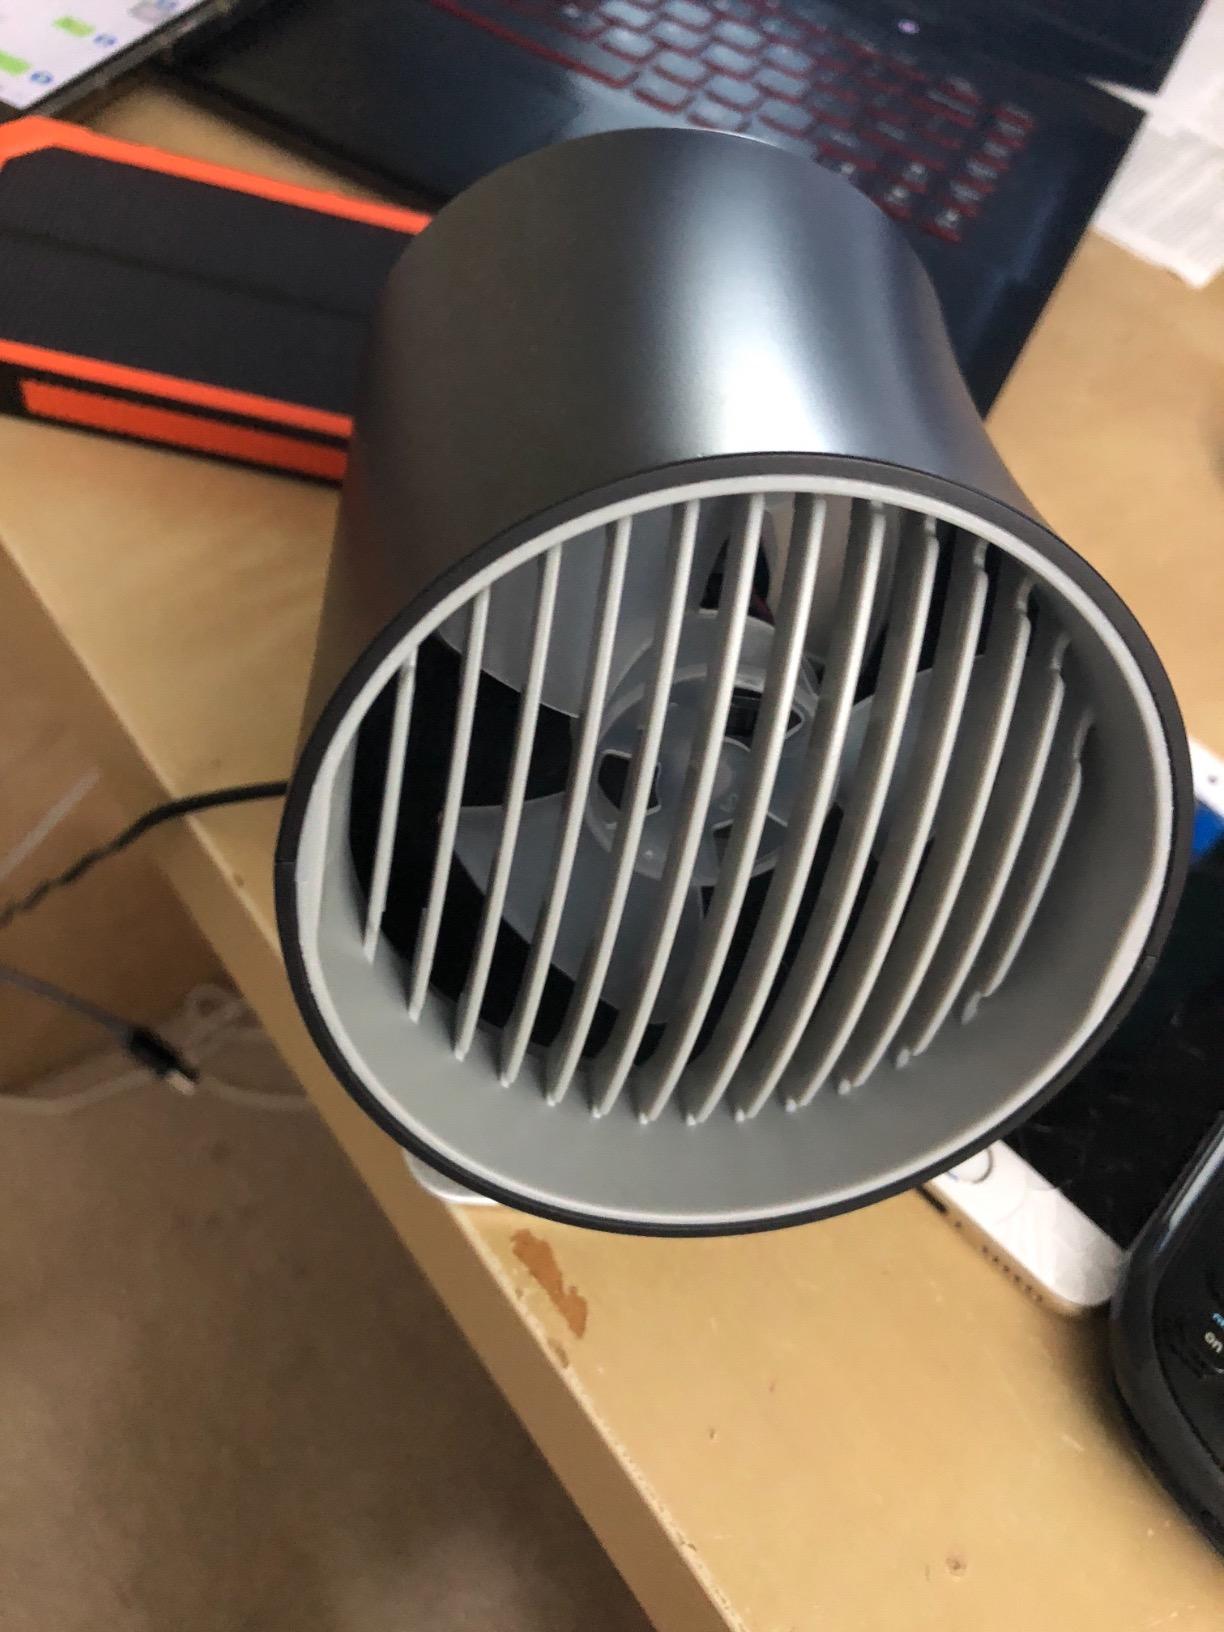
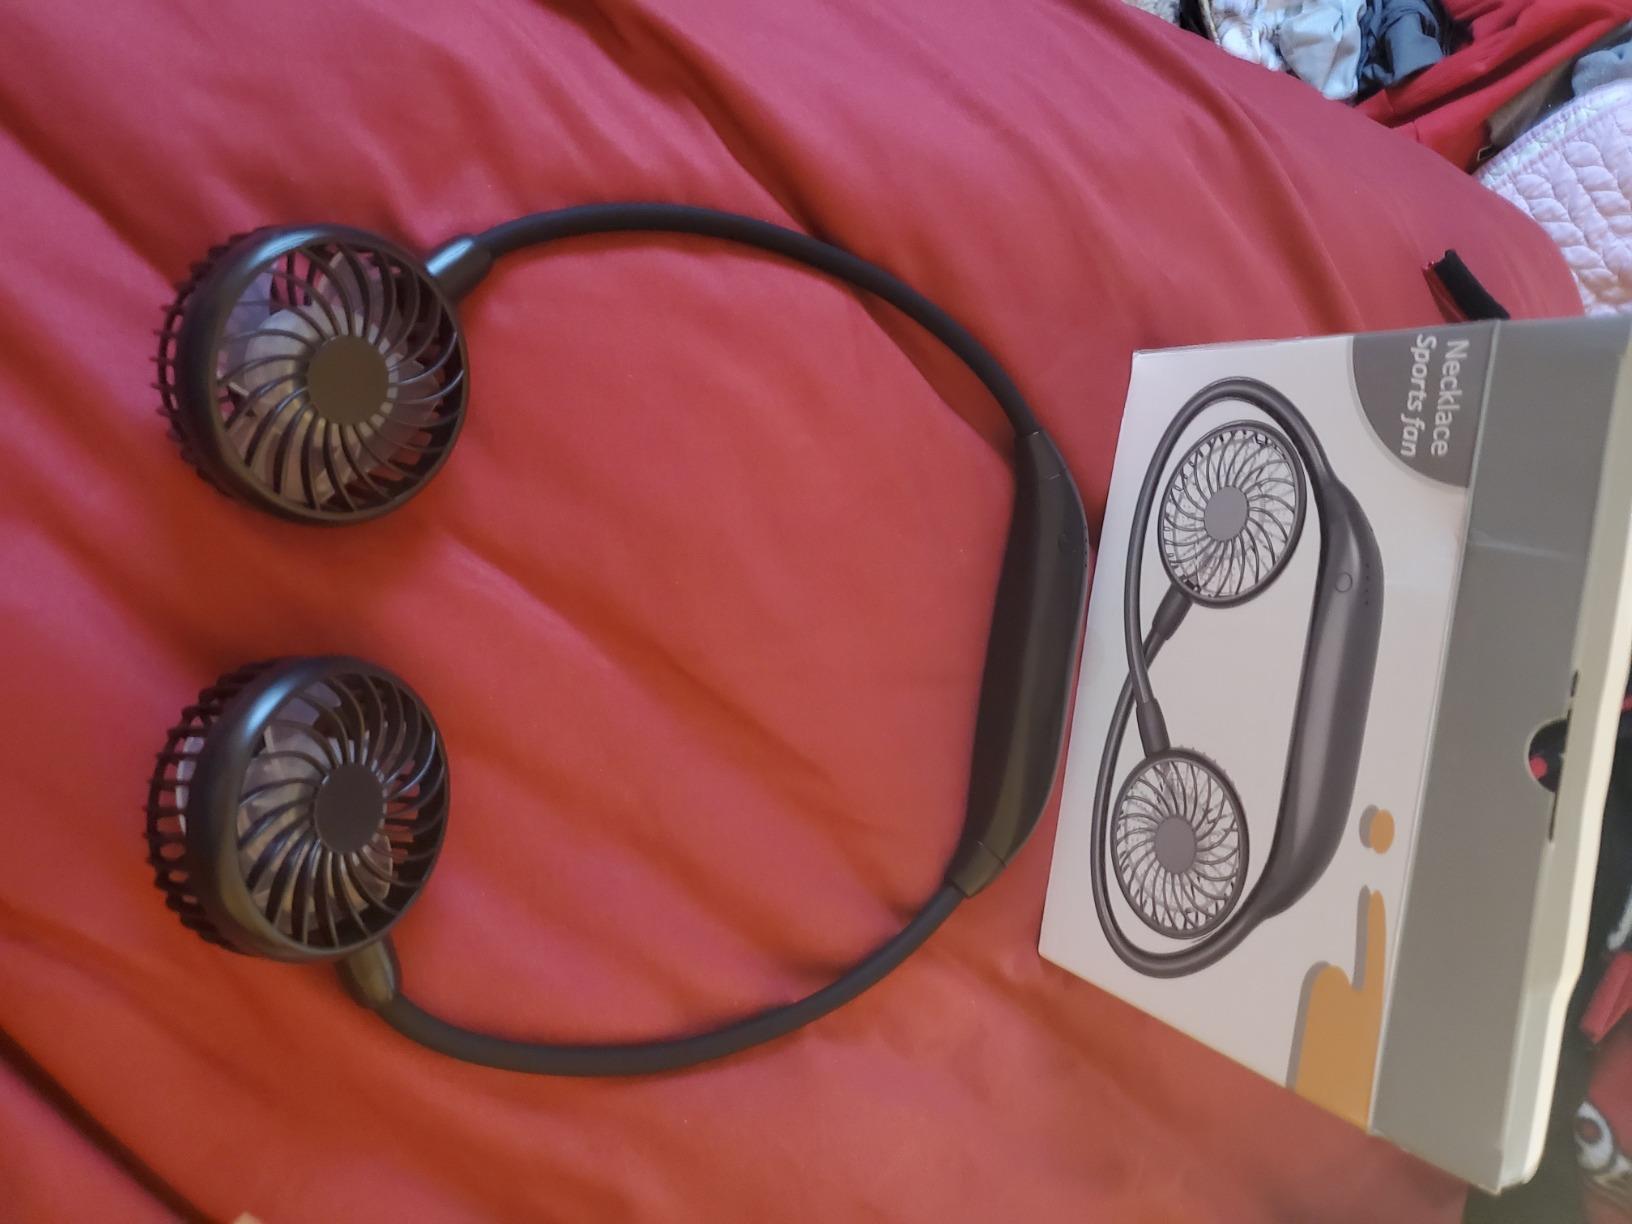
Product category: fan
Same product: no